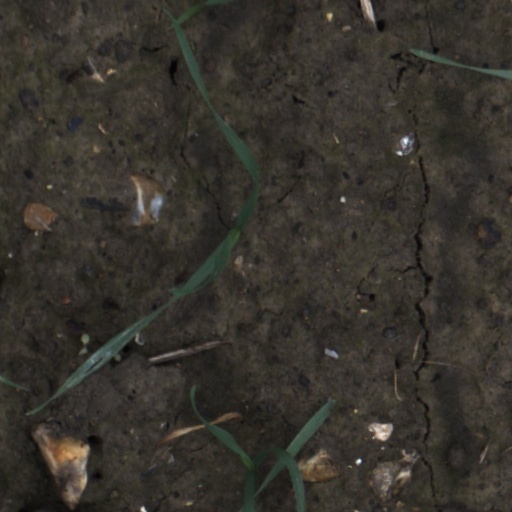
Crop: wheat